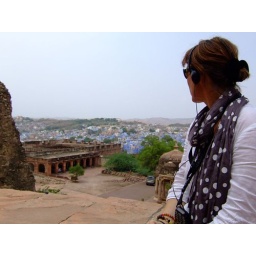
B looking at the view city - walls painted in blue thought to protect the buildings from insects.